William Bolland

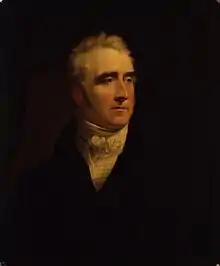
Portrait of Sir William Bolland by James Lonsdale.

Sir William Bolland (1772–1840), lawyer and bibliophile, the eldest son of James Bolland, of Southwark, was educated at Reading School under Richard Valpy, and admitted a pensioner at Trinity College, Cambridge on 26 September 1789, at the age of seventeen. During his school days he wrote several prologues and epilogues for the annual dramatic performances in which the scholars took part, and for which Valpy's pupils were famous. At Cambridge he took his degree of BA in 1794, and MA in 1797. For three successive years (1797, 1798, and 1799) he won the Seatonian Prize by his poems on the respective subjects of miracles, the Epiphany, and St. Paul at Athens, which were printed separately, and also included in the "Seatonian Prize Poems" (1808), ii. 2133-97. On leaving Cambridge he determined upon adopting law as his profession, and was called to the bar at the Middle Temple on 24 April 1801. Bolland practised at the Old Bailey with great success; he was thoroughly conversant with commercial law, and soon became one of the four city pleaders. From April 1817 until he was raised to the bench he was recorder of Reading. He was a candidate for the common serjeantcy of the city of London in 1822, but in those days of heated political excitement was defeated by the Lord Denman. In November 1829 he was created a Baron of the Exchequer, and held that appointment until January 1839, when he resigned on account of failing health. On 14 May 1840 he died at Hyde Park Terrace, London. Lady Bolland, whom he married on 1 August 1810, was his cousin Elizabeth, the third daughter of John Bolland, of Clapham.